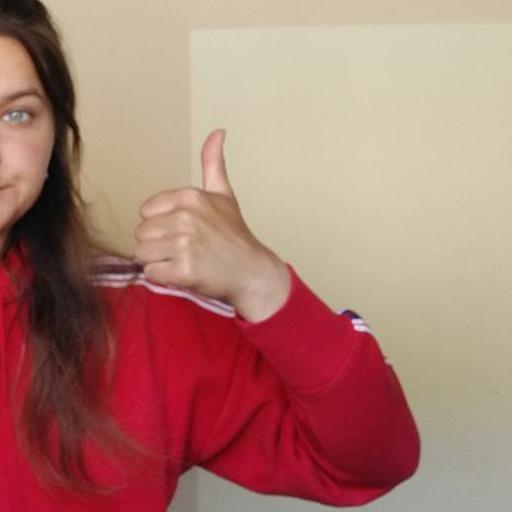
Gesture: like